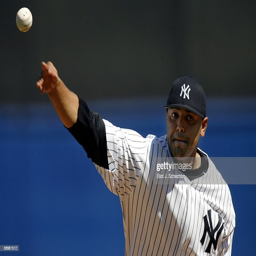
# delivers a pitch against sports team during a preseason game .